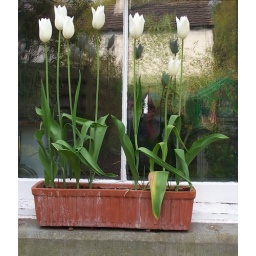
white tulips in our window box.